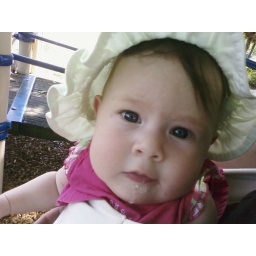
little chubby cheek girl hanging in the sling at the park. her eyes look so blue here.